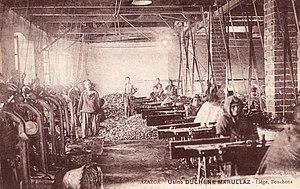
Usine de liège et bouchons Duchêne-Marullaz, Azazga (Algérie)
Daniel Lefeuvre, né le 11 août 1951 à Paris et mort le 4 novembre 2013 à Paris, est un historien français, spécialiste du monde colonial, et en particulier de l'Algérie coloniale, qu'il a principalement étudiée sous l'angle de l'histoire économique.